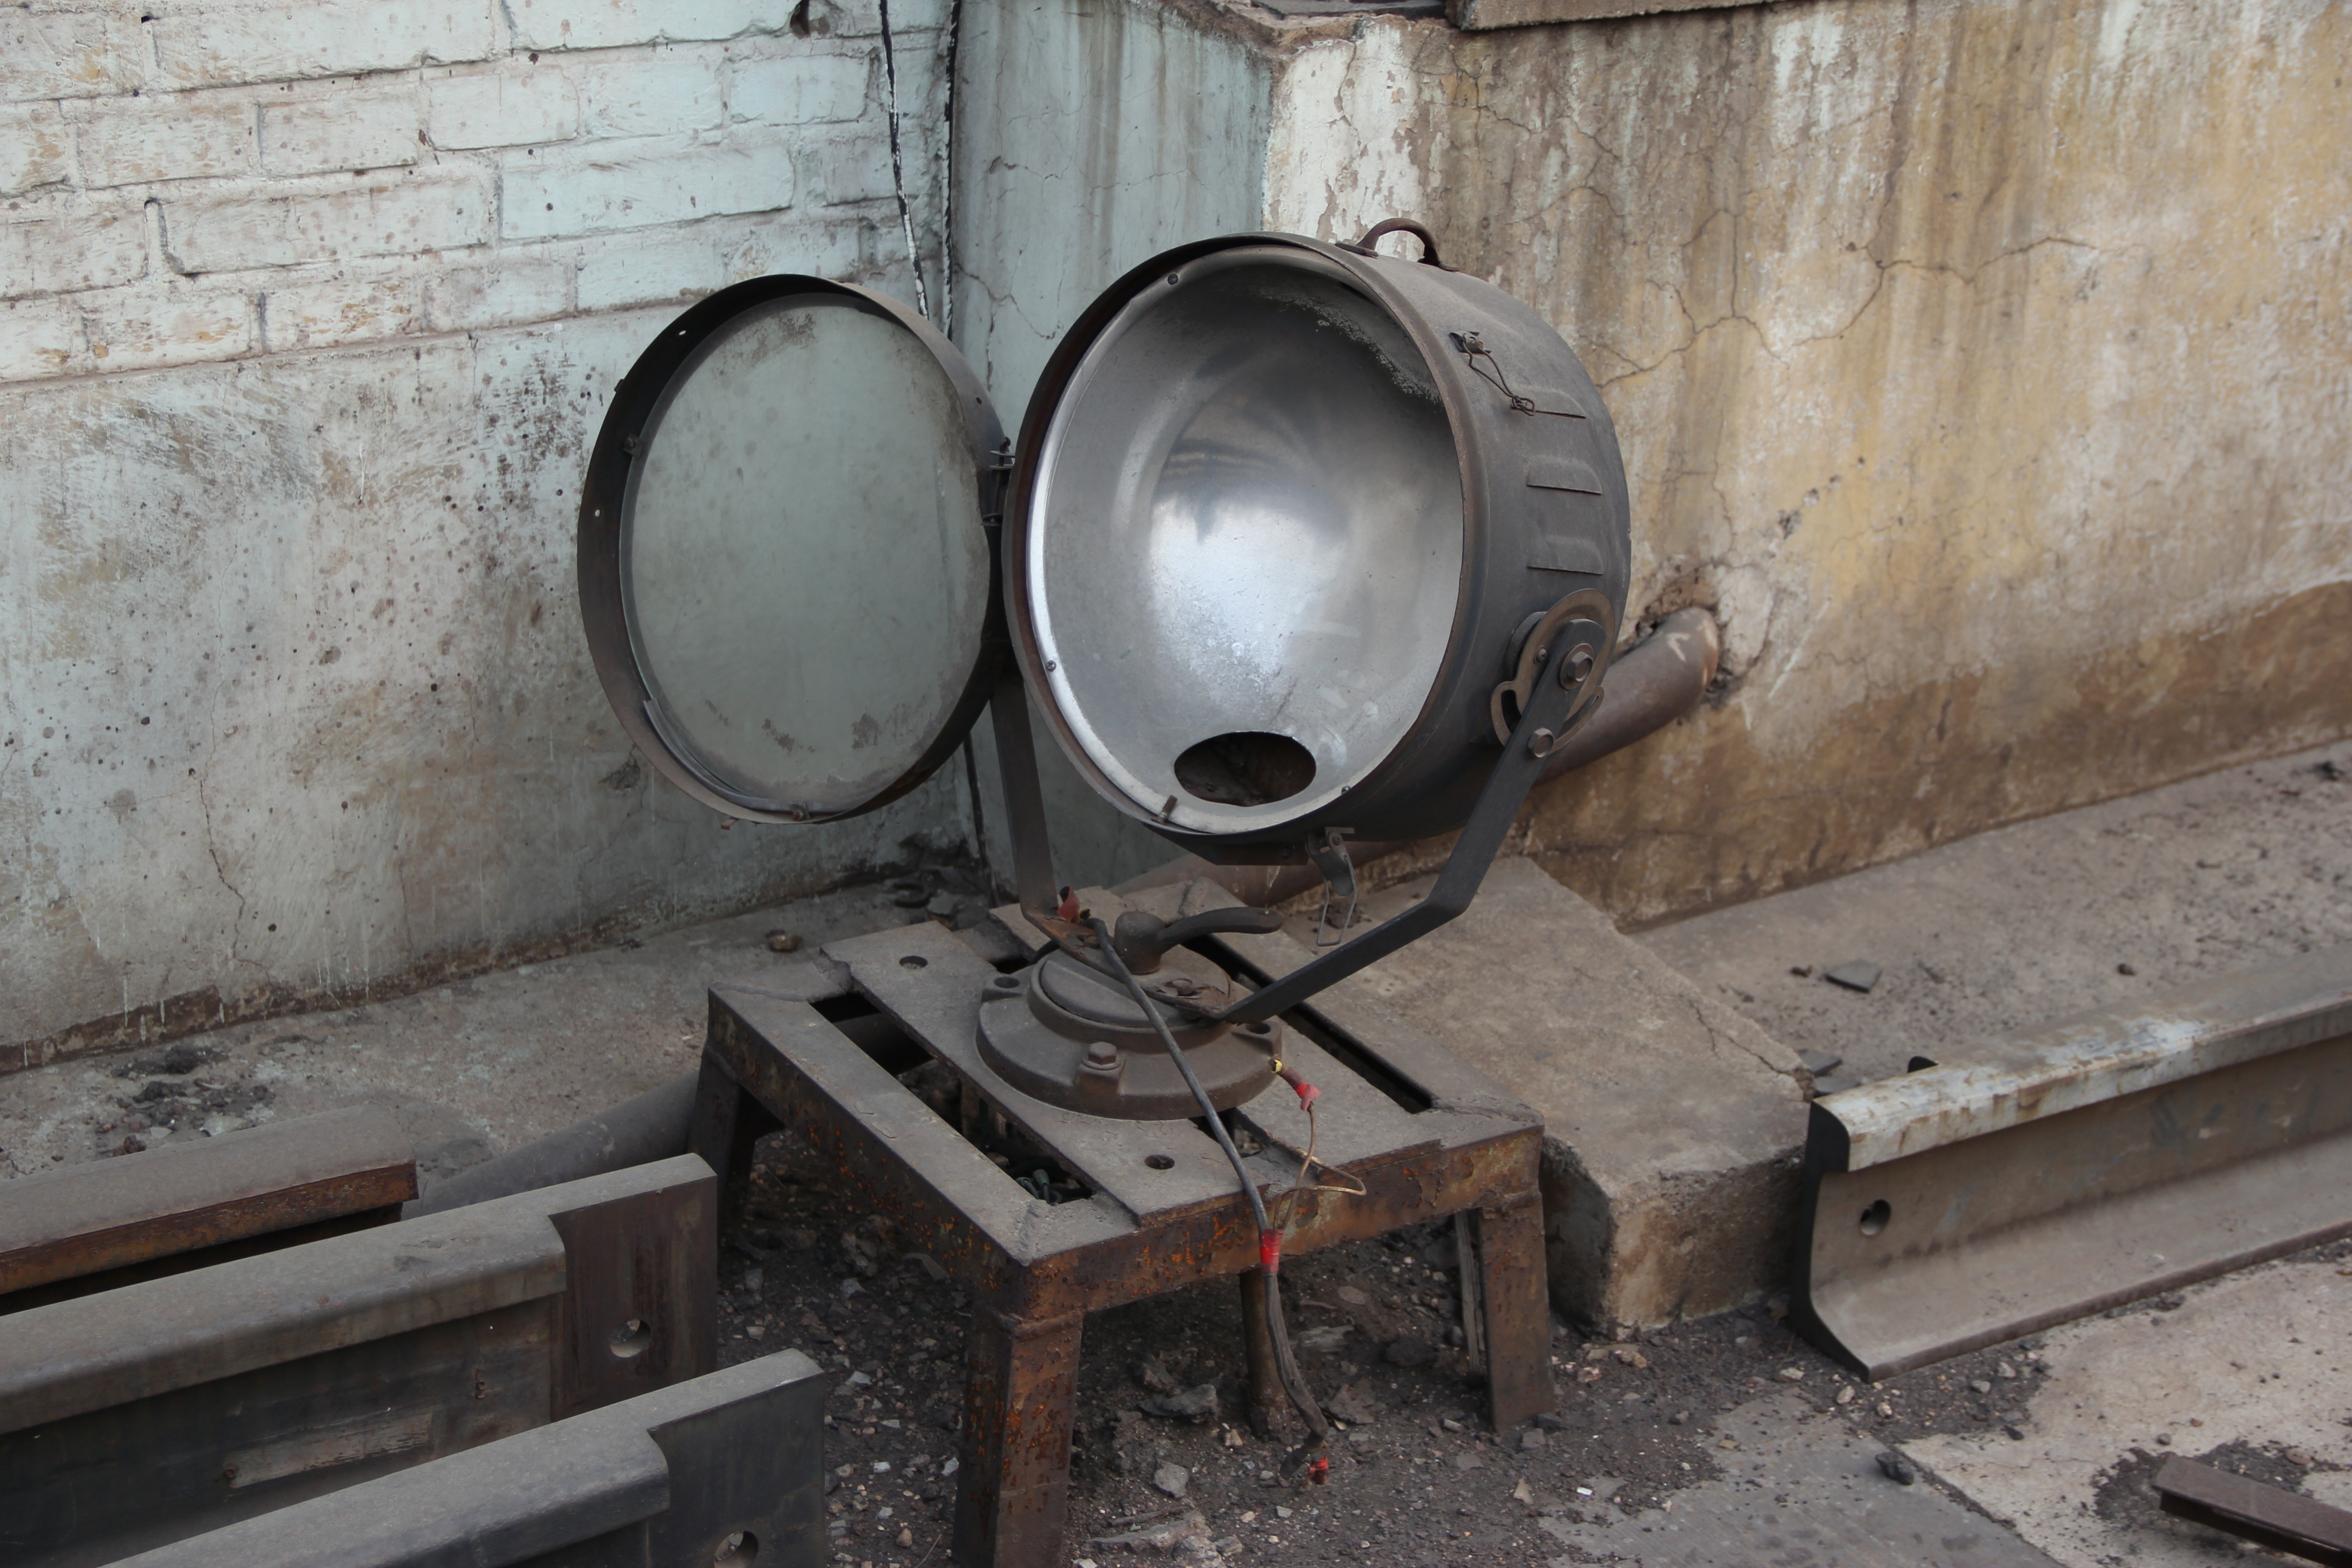
broken, man made object, machine tool, what lights, do not know